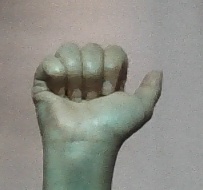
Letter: dhad